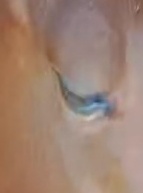
Face region: eyes (orbital_tightening_and_eye_area)
Pain indicator: obviously_present